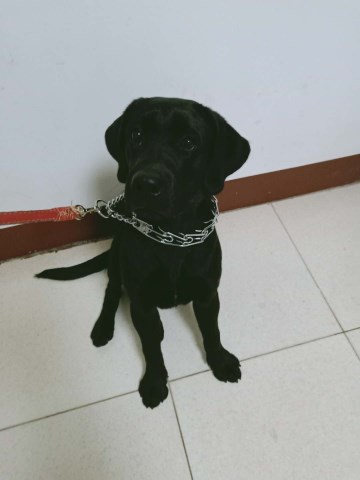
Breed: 3580-n000122-Labrador_retriever